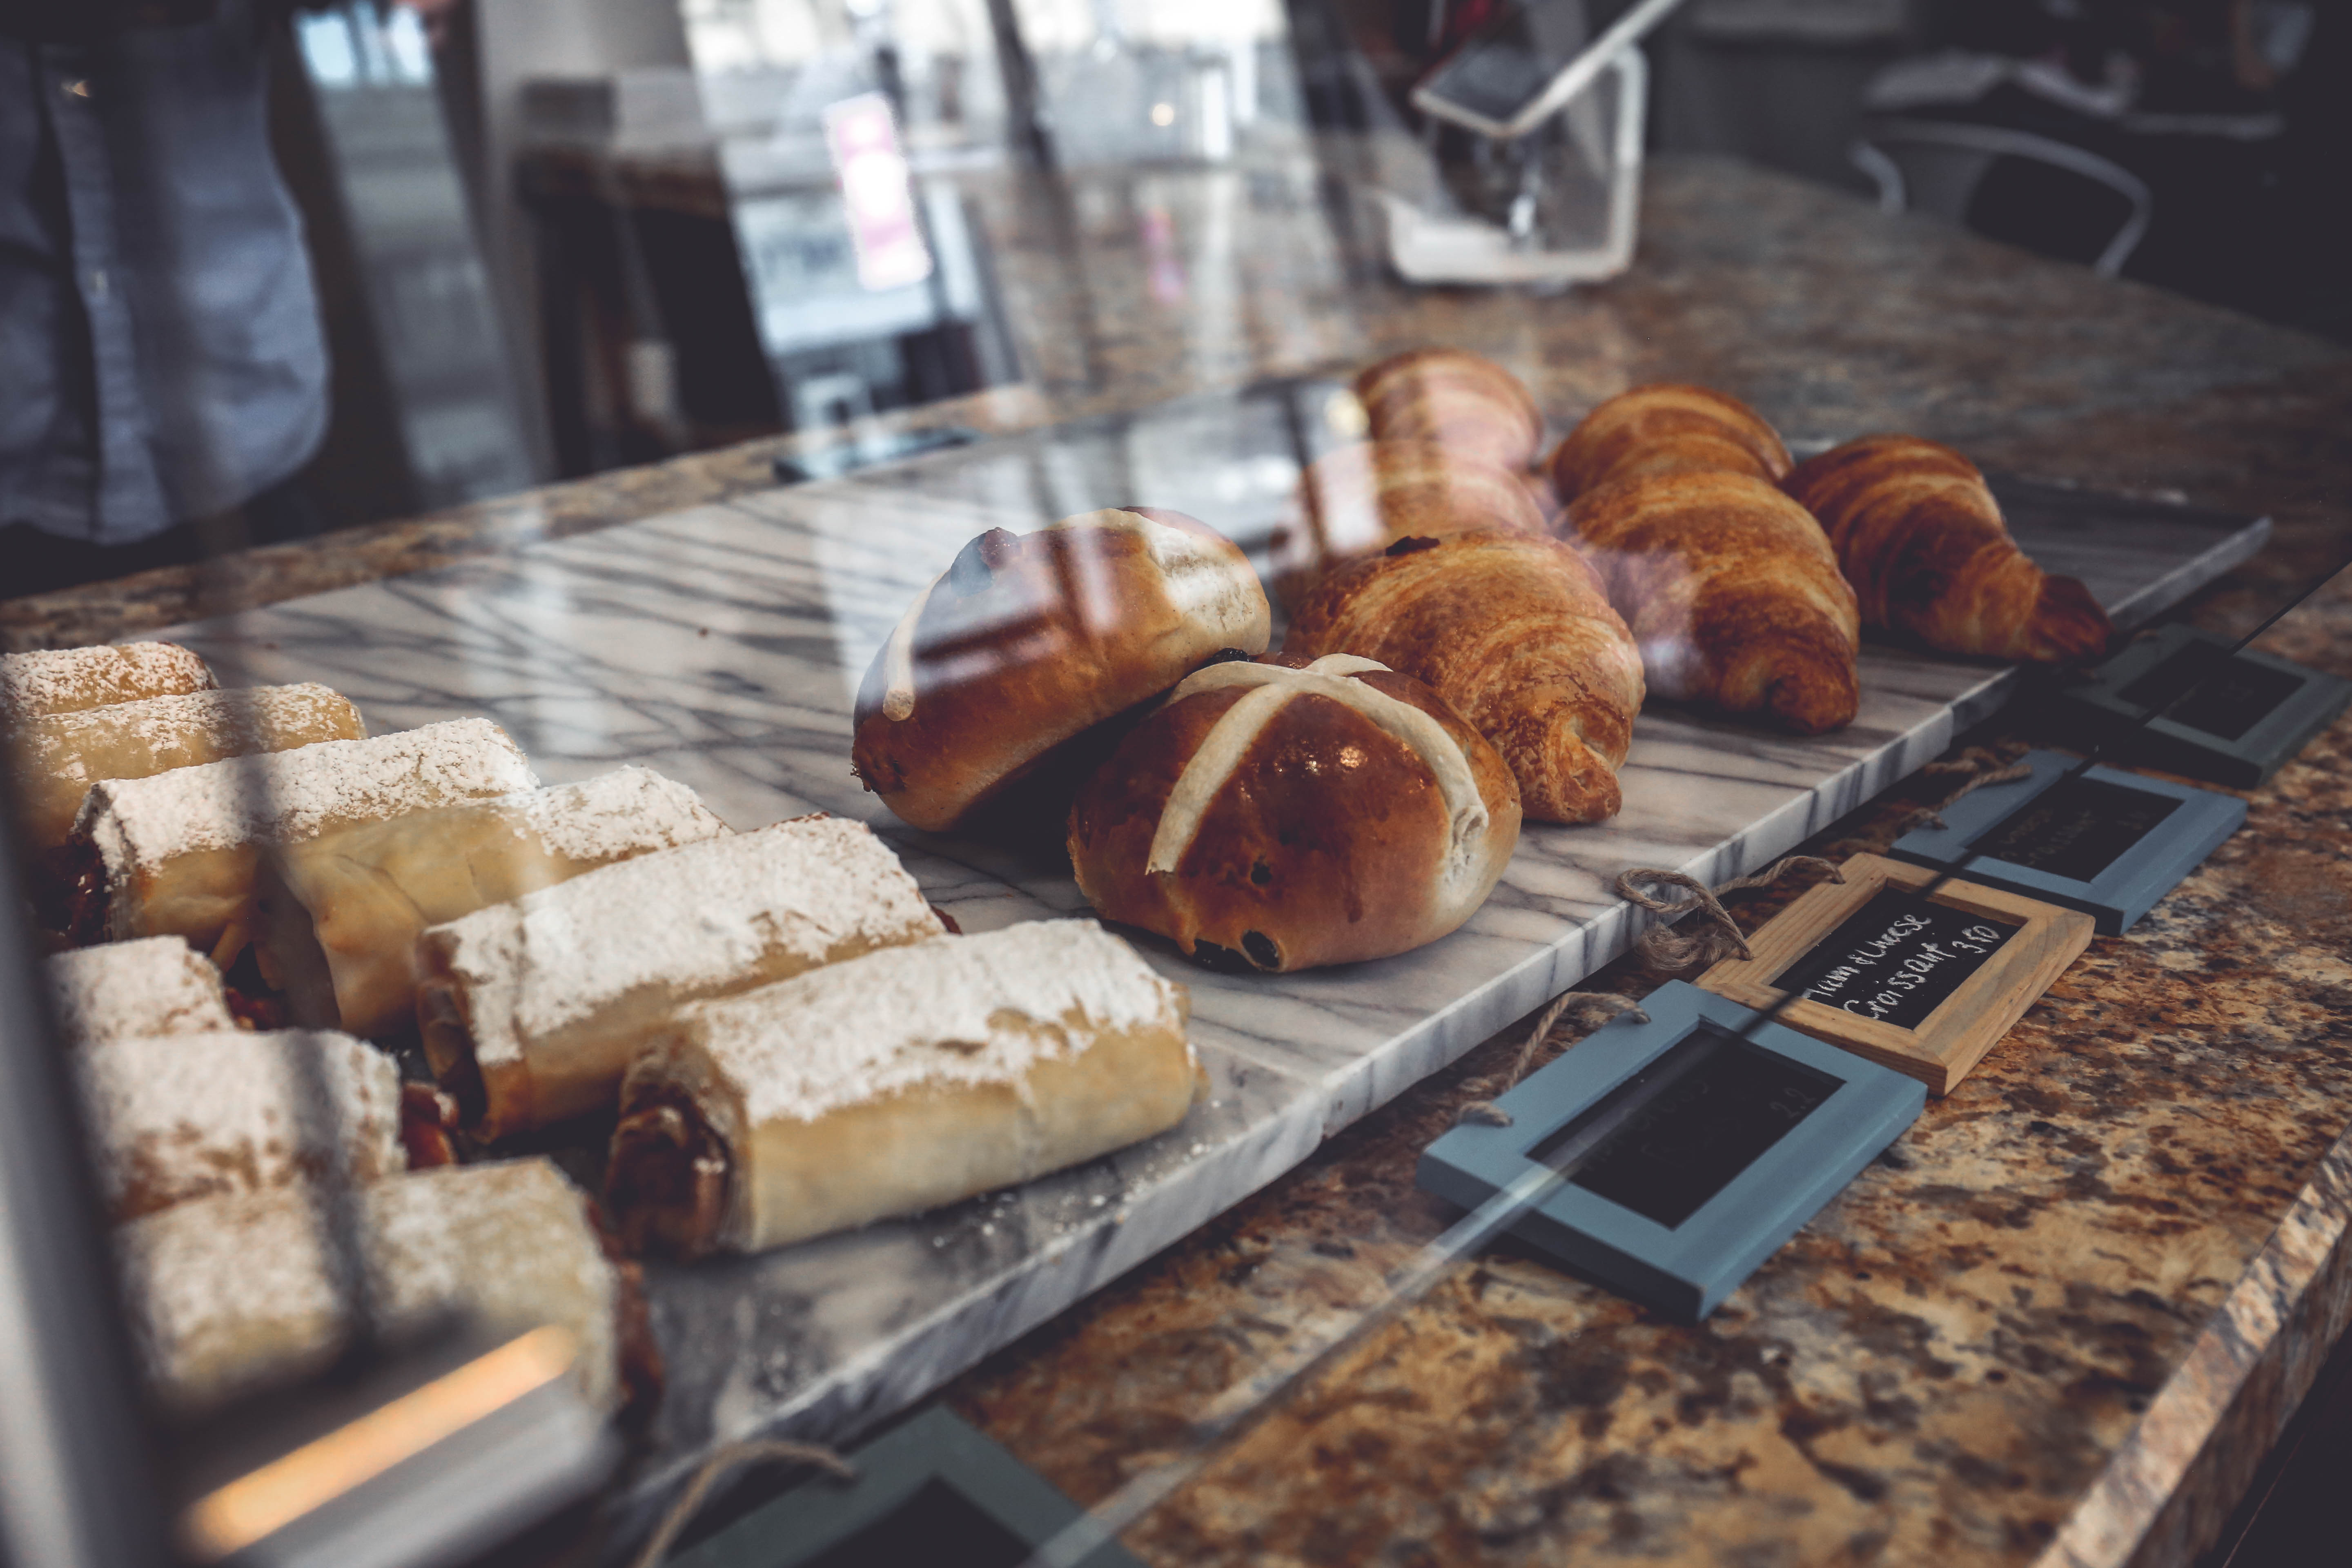
cafe, restaurant, meal, food, breakfast, baking, dessert, bread, bakery, case, baker, brunch, patisserie, baked goods